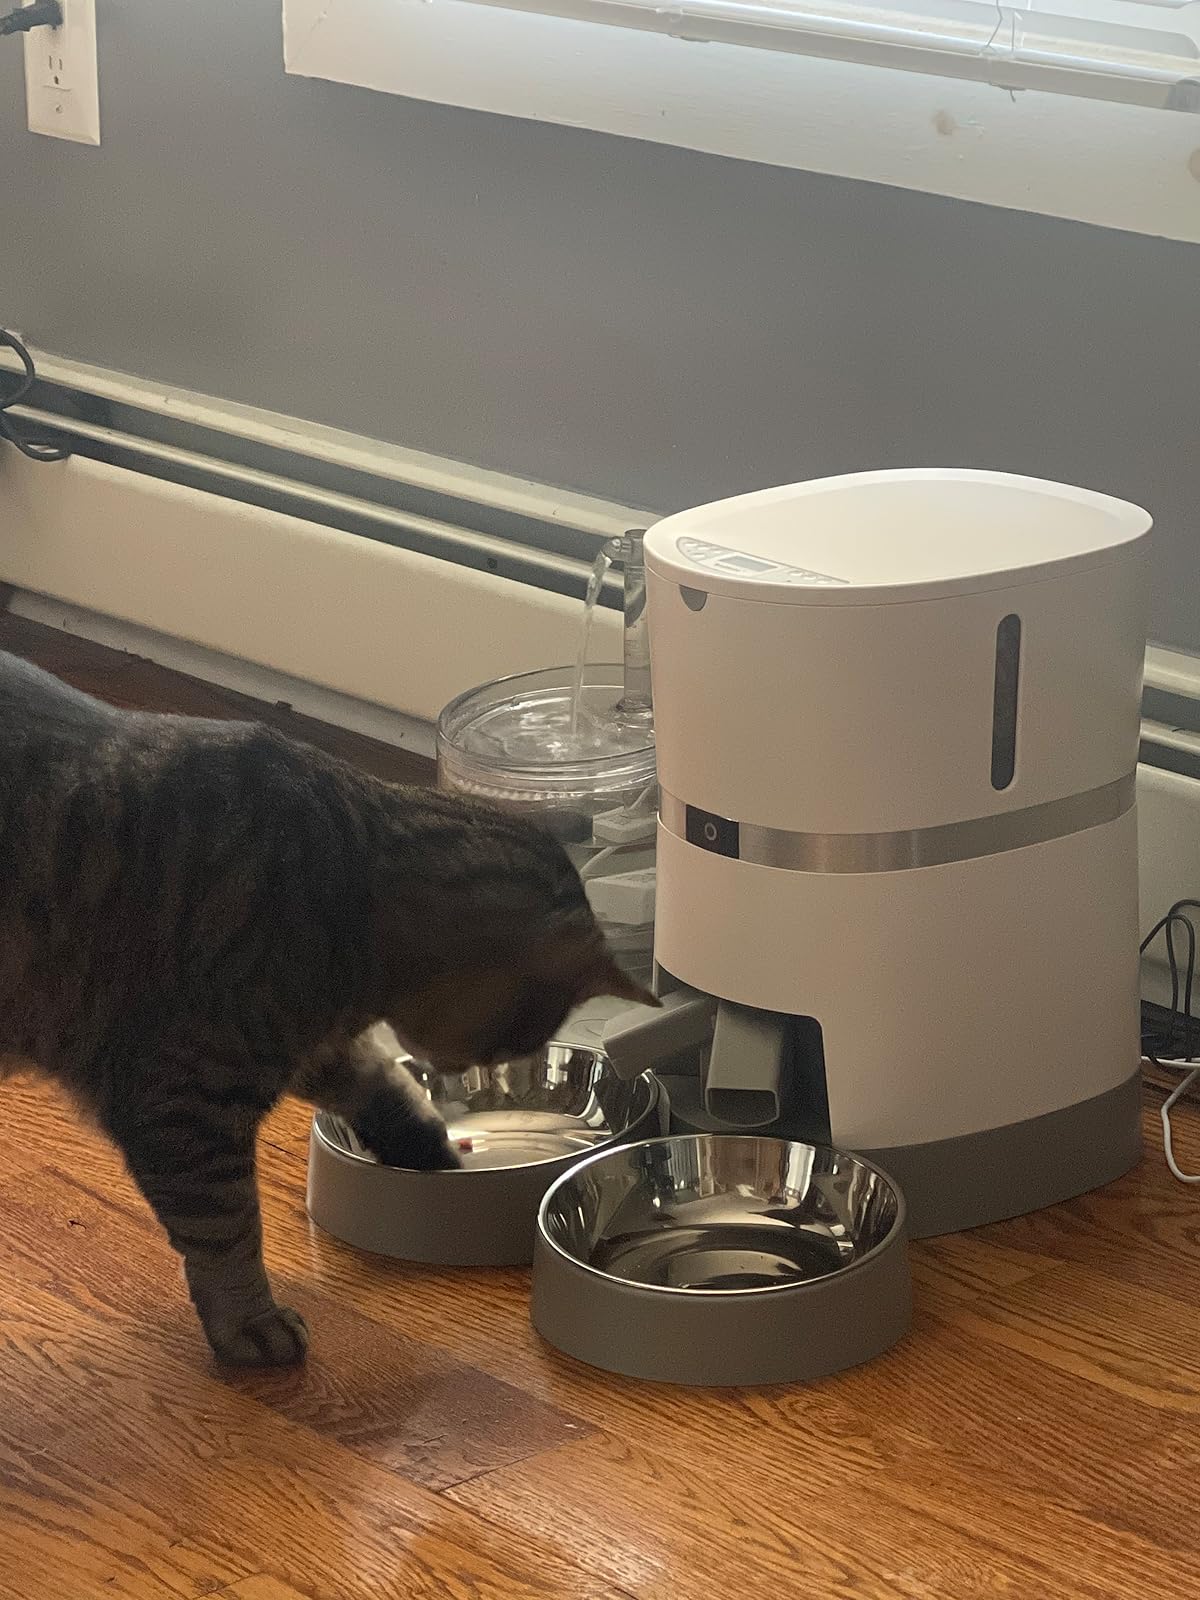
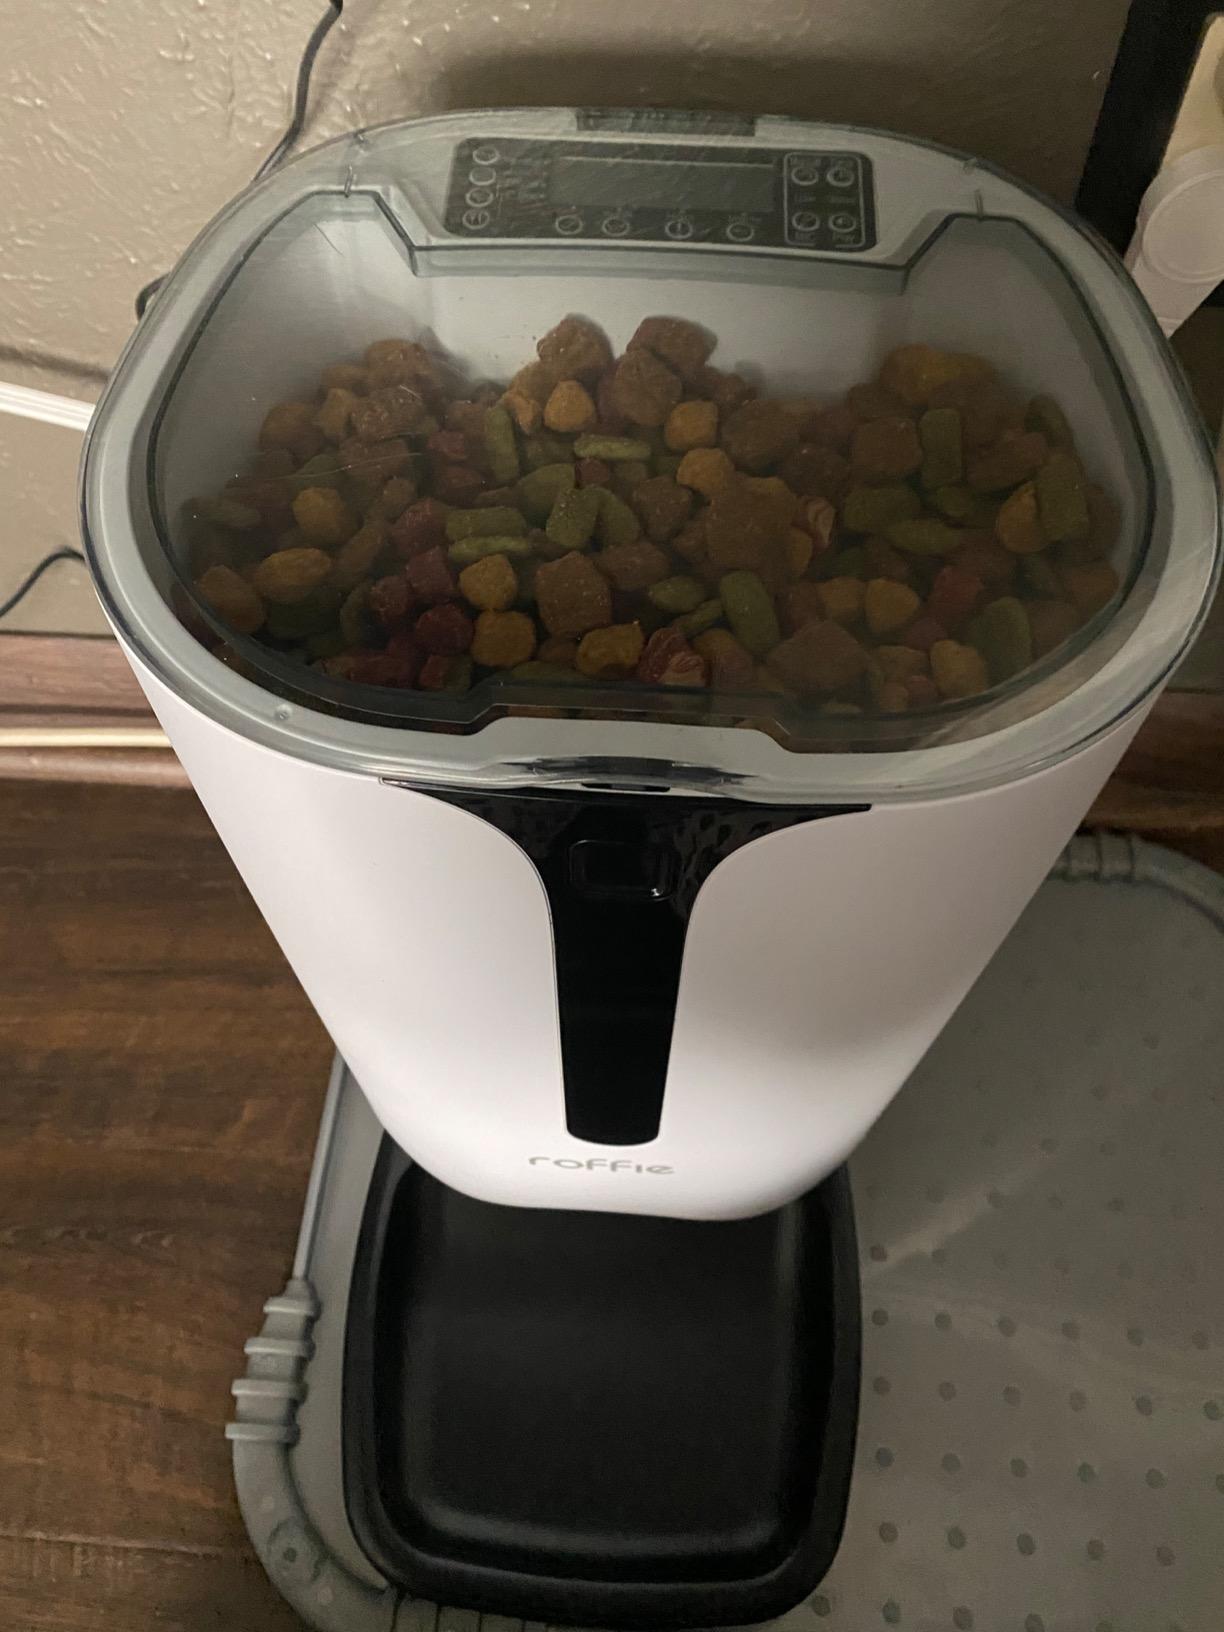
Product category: items_feeder
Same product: no